Boundary Pass

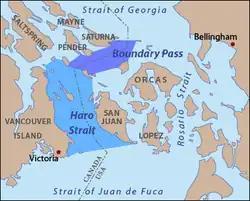
Map of Boundary Pass and Haro Strait according to USGS definitions

Boundary Pass is a strait that runs for about along the boundary between the U.S. state of Washington and the Canadian province of British Columbia. It connects Haro Strait to the south with the Strait of Georgia to the north.